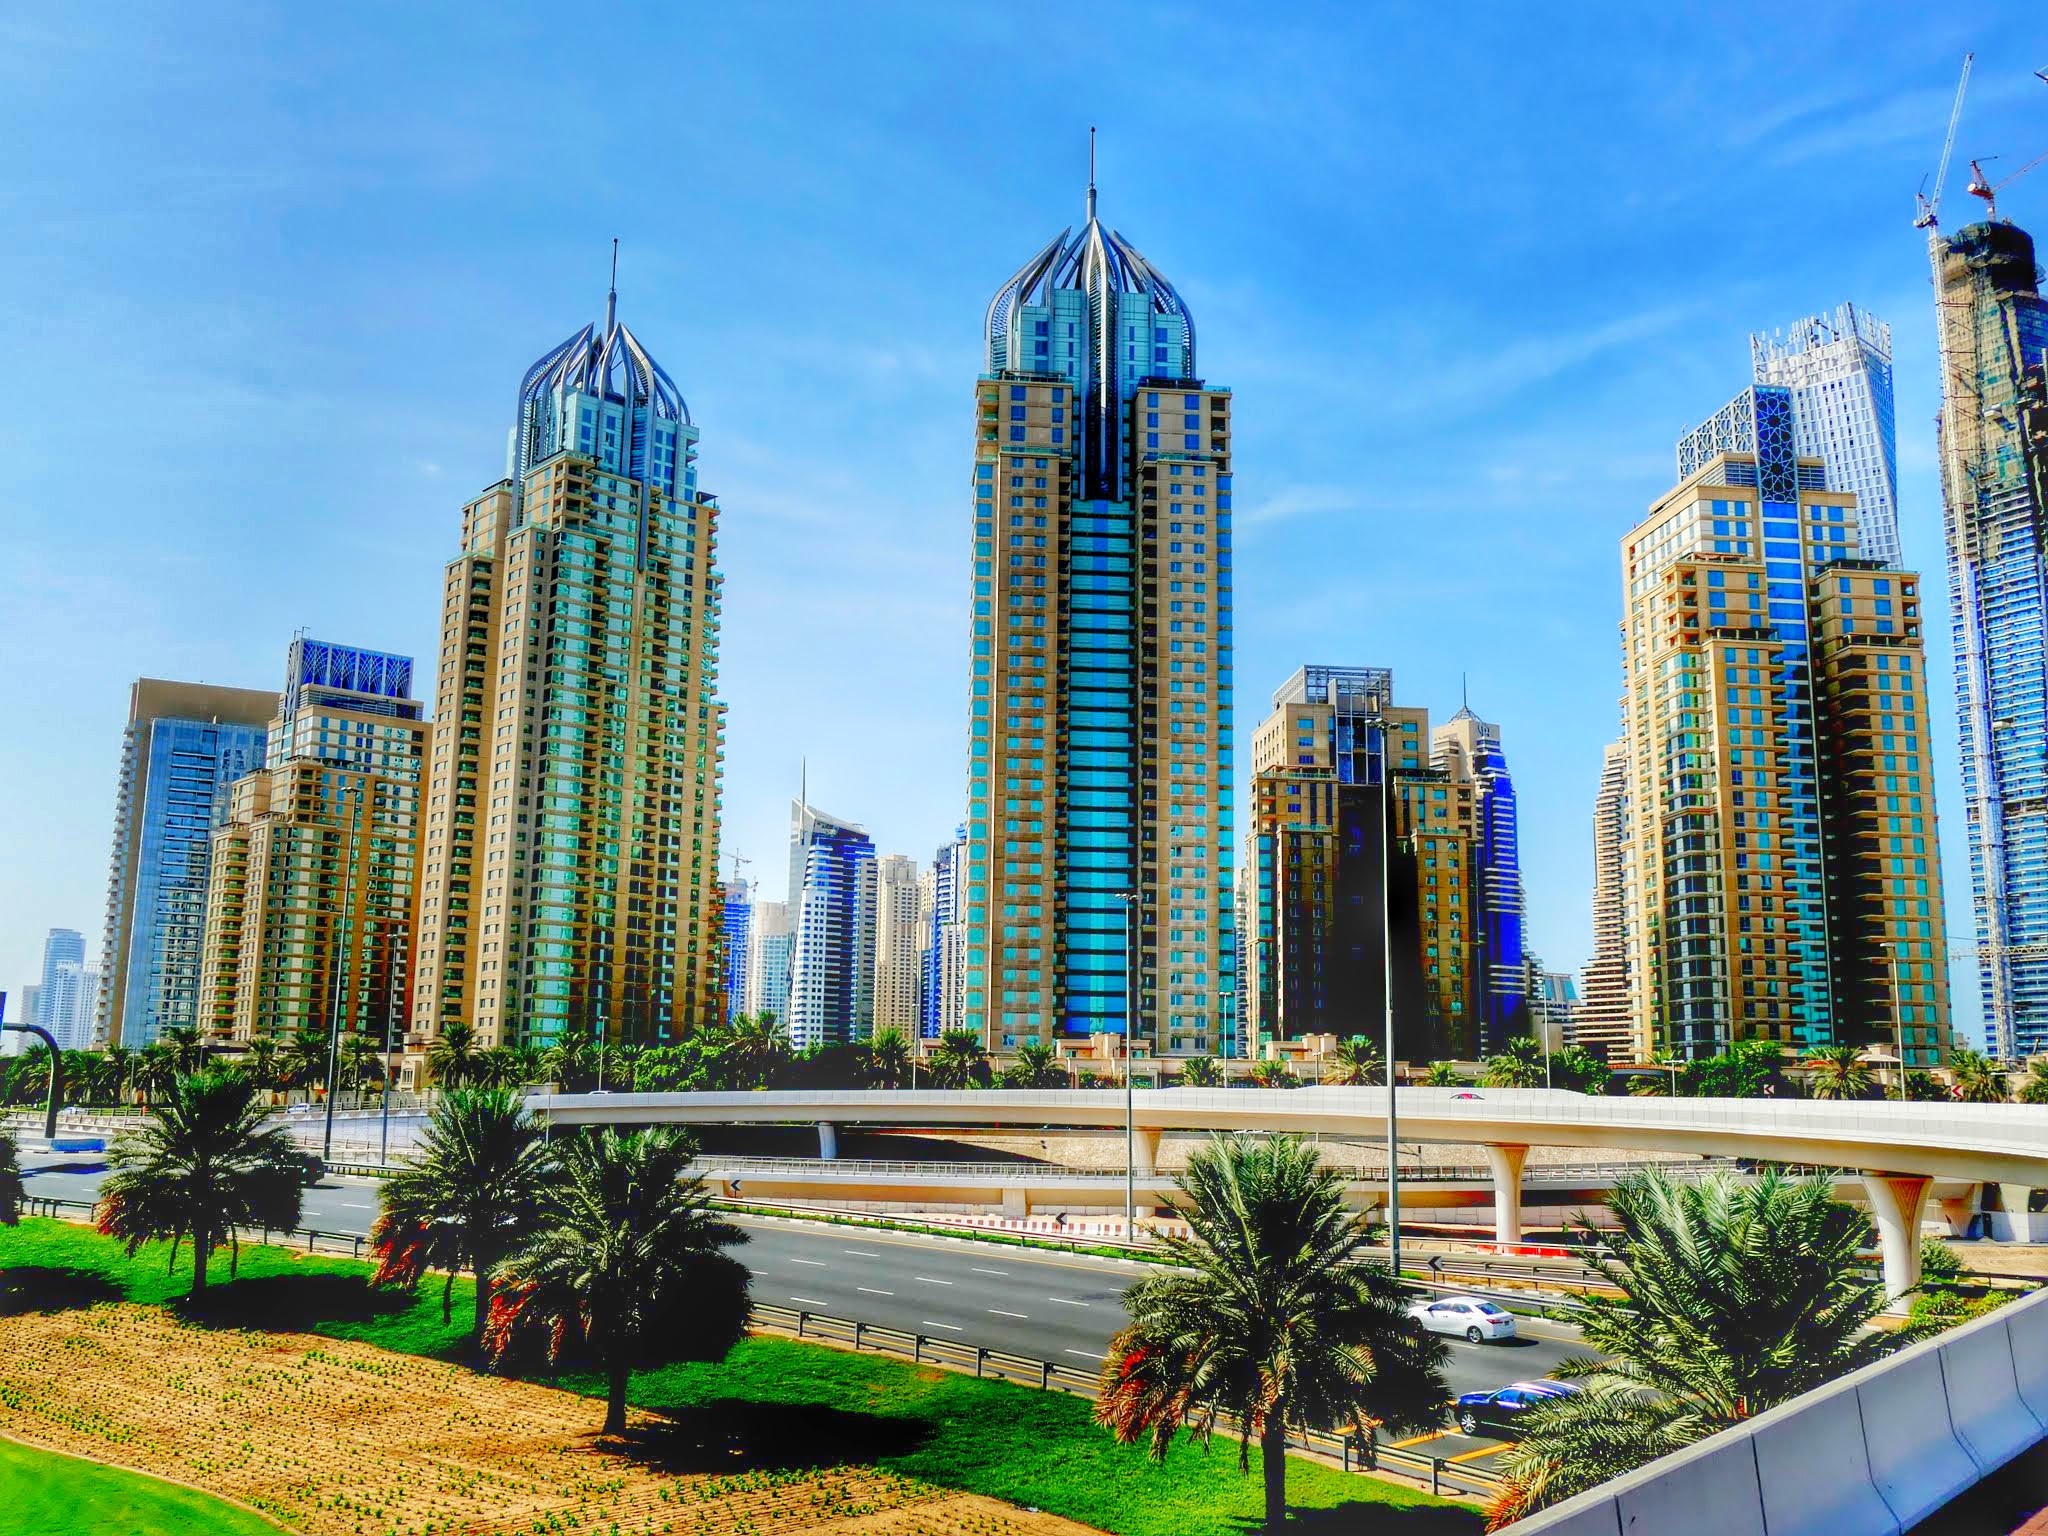
architecture, skyline, city, skyscraper, cityscape, downtown, tower, plaza, park, dubai, landmark, tower block, skyscrapers, metropolis, condominium, neighbourhood, big city, u a e, skyline of dubai, metropolitan area